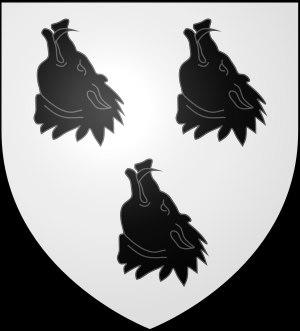
Charles Booth est un réformateur social britannique et un précurseur de la sociologie, connu pour son enquête sociale sur la population londonienne, Life and Labour of the People.